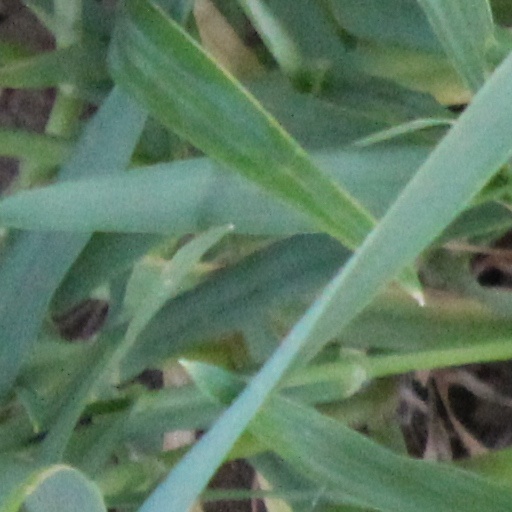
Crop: wheat